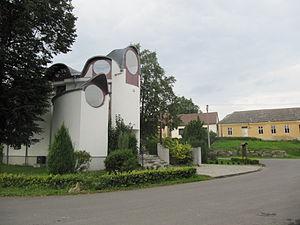
Příbram na Moravě est une commune du district de Brno-Campagne, dans la région de Moravie-du-Sud, en République tchèque. Sa population s'élevait à 647 habitants en 2018.